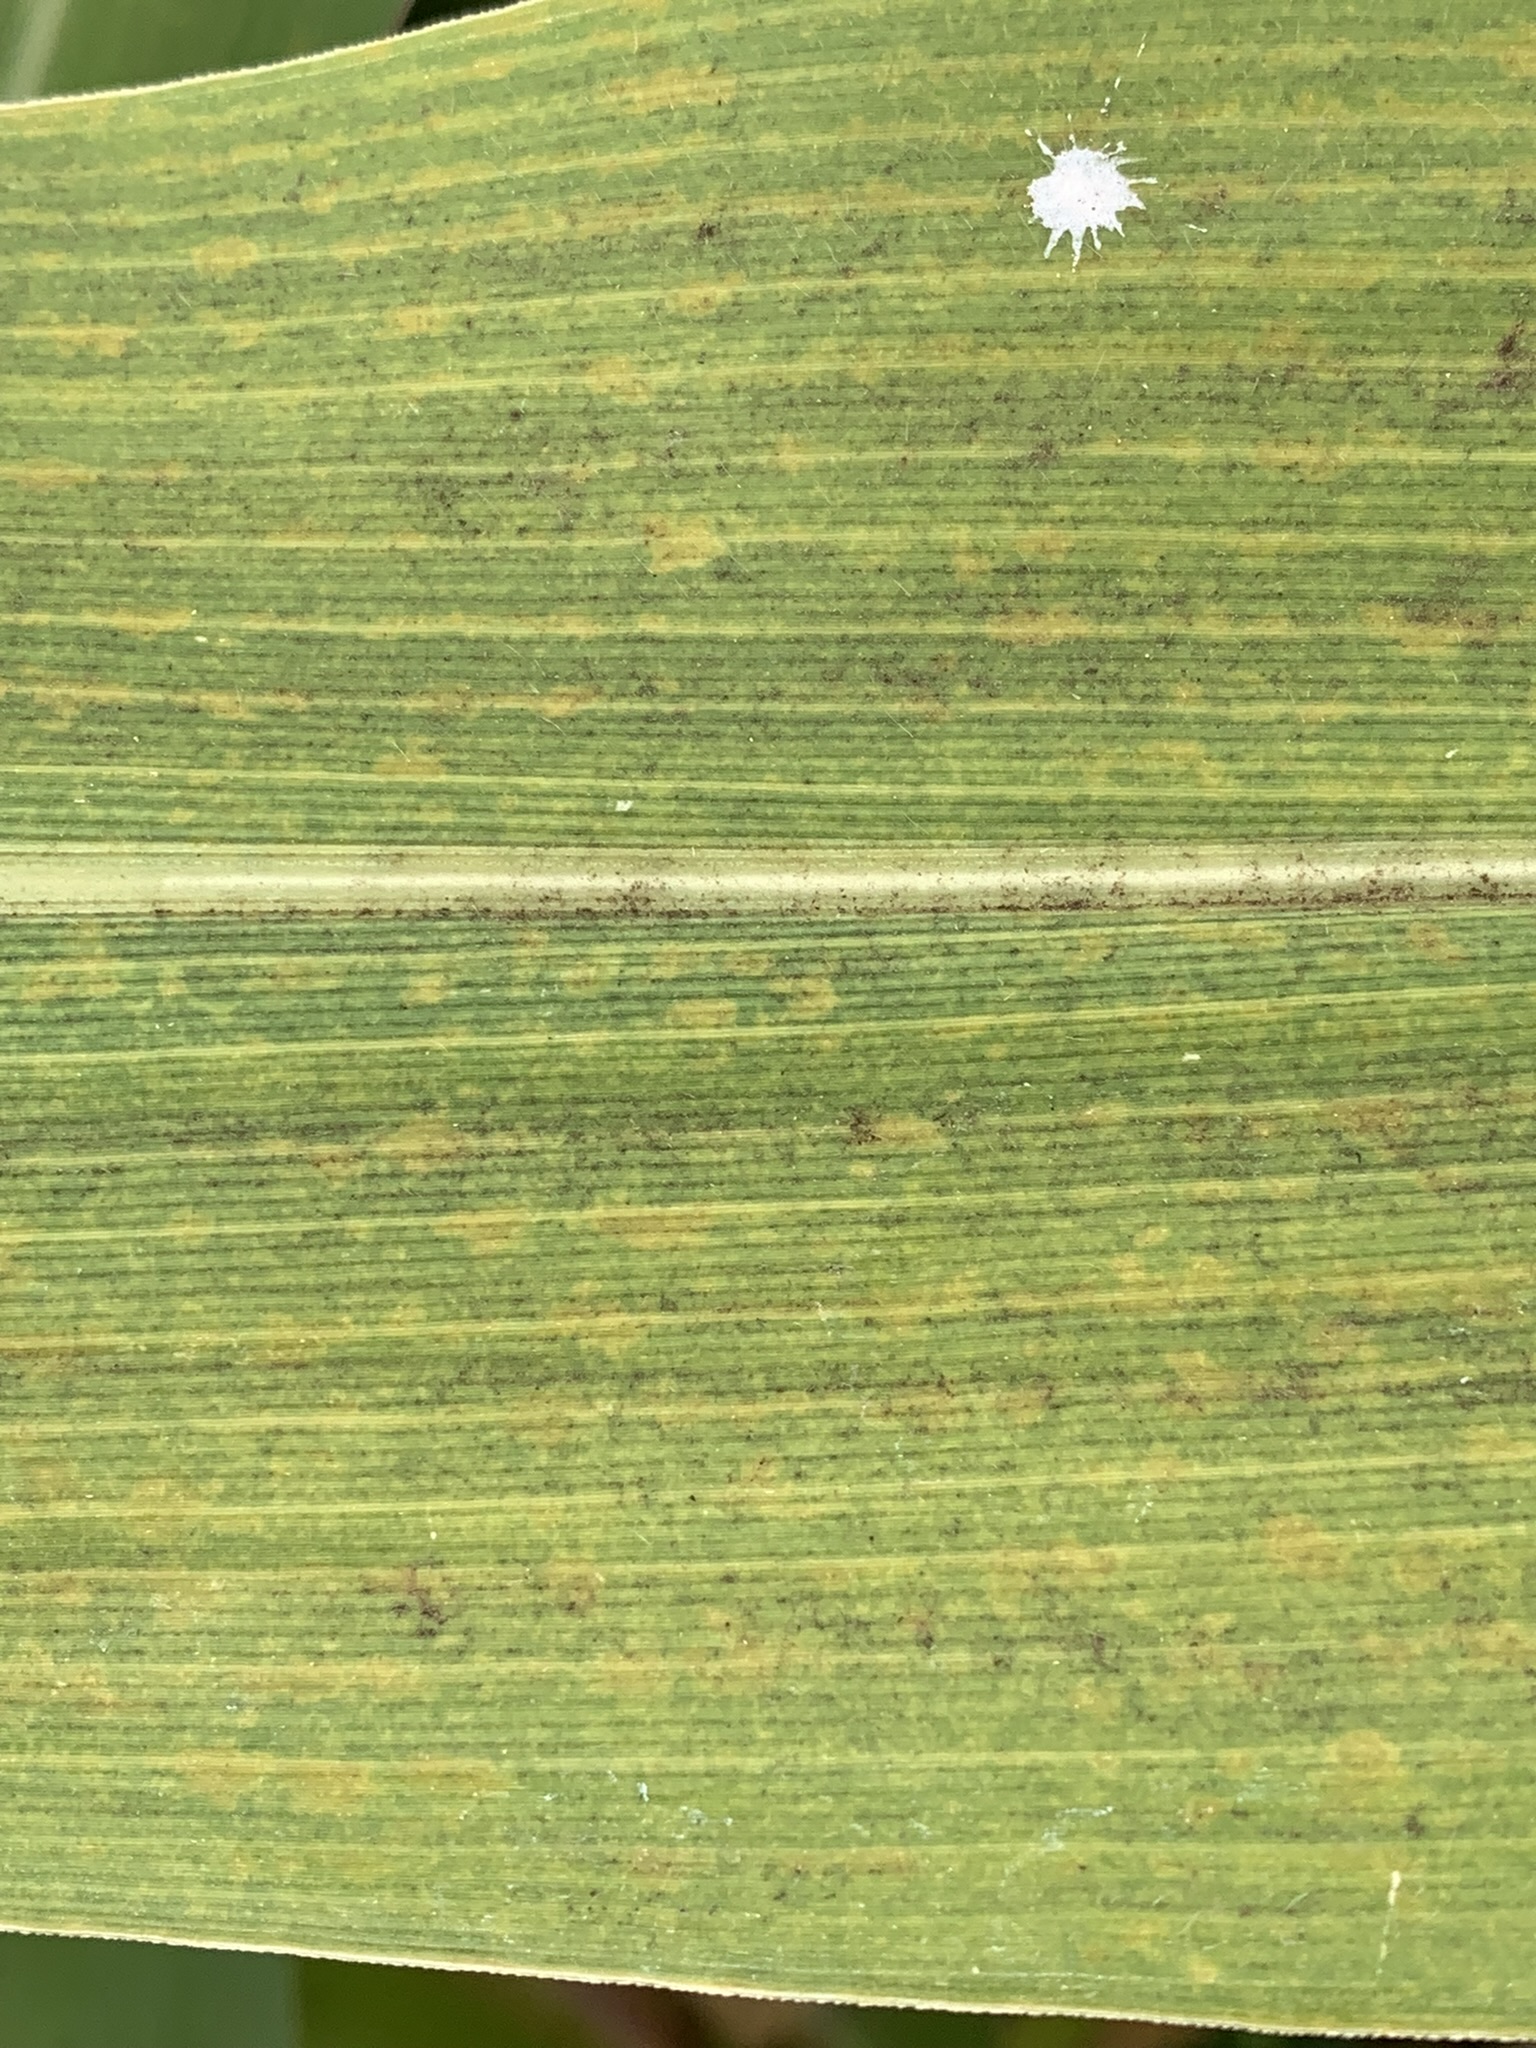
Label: MLN